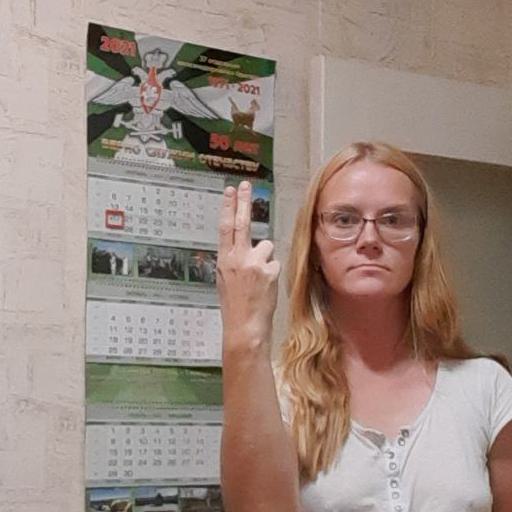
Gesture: two_up_inverted